Tom Collins

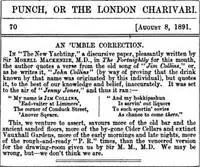
An August 1891 article from the British weekly magazine "Punch" disparaging British physician Sir Morell Mackenzie noting in August 1891 that the title of the song actually was "Jim Collins" and that Mackenzie otherwise inaccurately quoted and characterized the song.

The earliest publication of any Collins, as well as any Fizz recipe, are both located in the same book, American bartender and author Harry Johnson's 1882 "Harry Johnson's" "New and Improved Bartender’s Manual, or How to Mix Drinks of the Present Style, in English and German." The book includes a Tom Collins calling for Old Tom gin and a John Collins calling for Holland Gin, most likely what is now known as Genièvre.